Border Vengeance (1935 film)

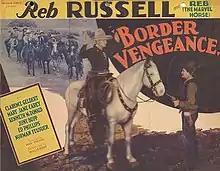
Film poster

Border Vengeance is a 1935 American Western B movie directed by Ray Heinz, written by Forbes Parkhill based upon the novel "The Return of the Muley Kid" by R. Craig Christensen. The film had its premiere on June 1, 1935 and was released to theaters on June 5.